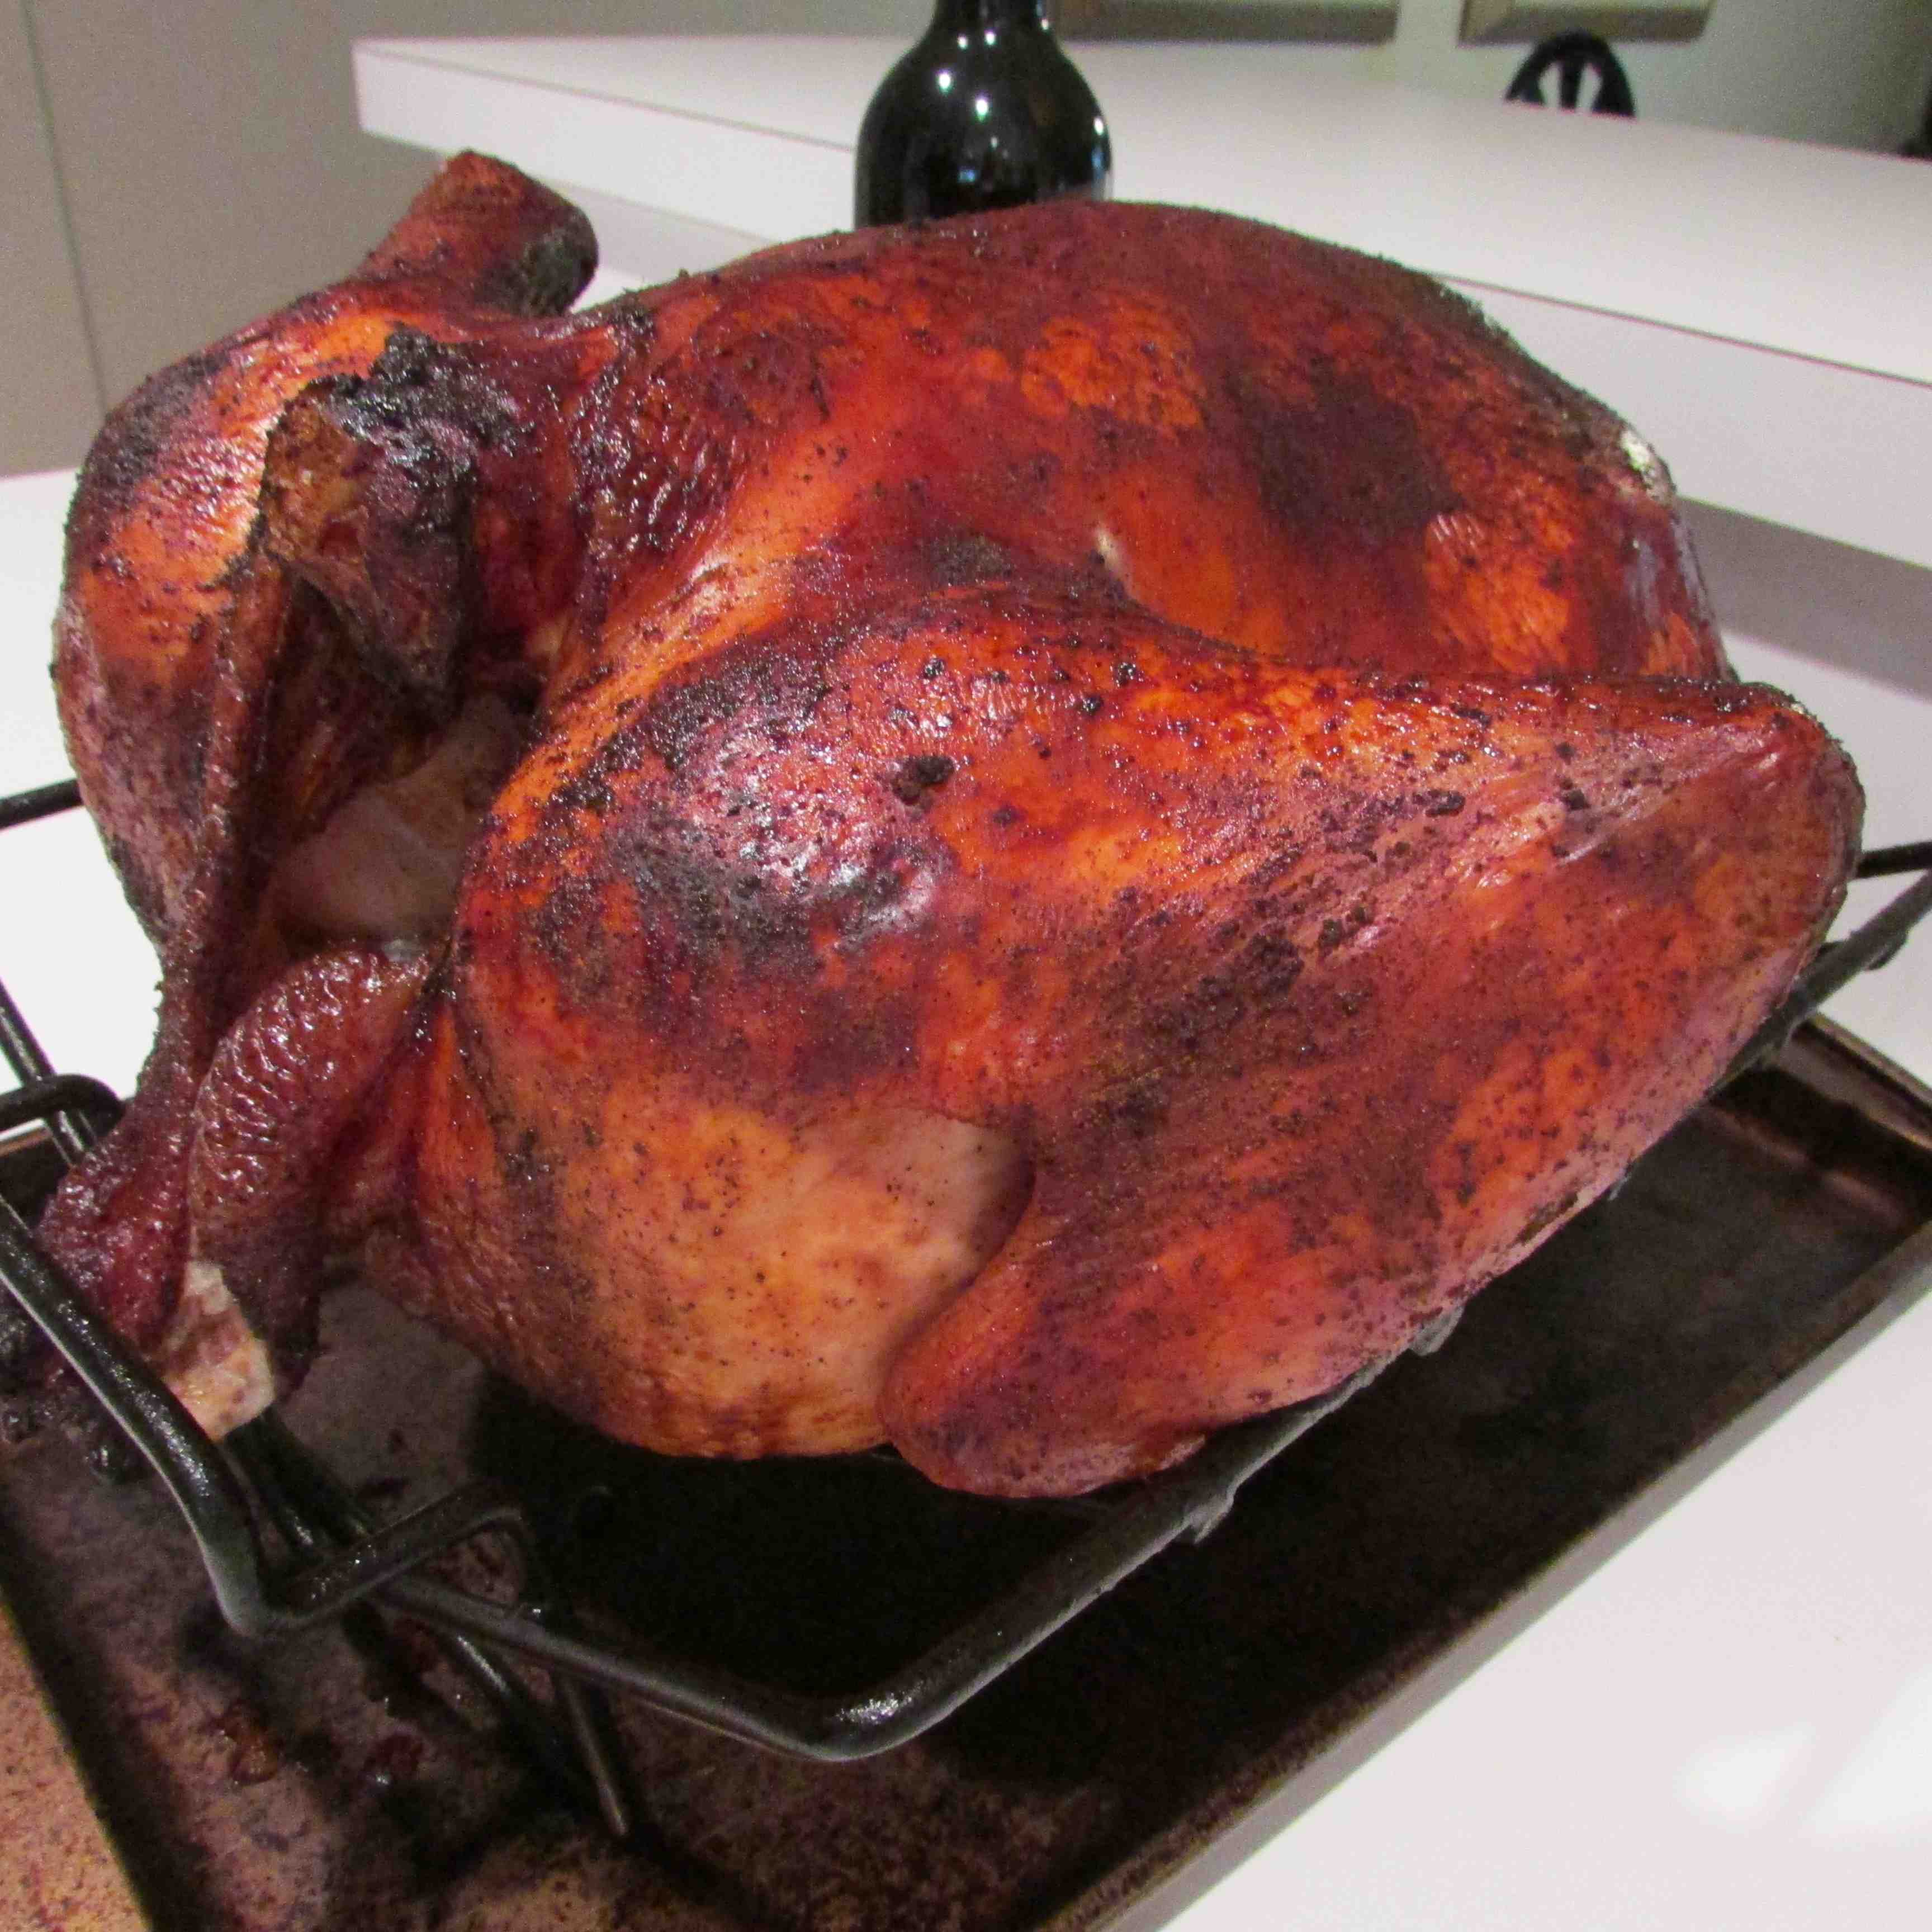
bird, dish, meal, food, produce, eat, meat, lunch, thanksgiving, turkey, roasting, feast, grilled, roasted, roast goose, hendl